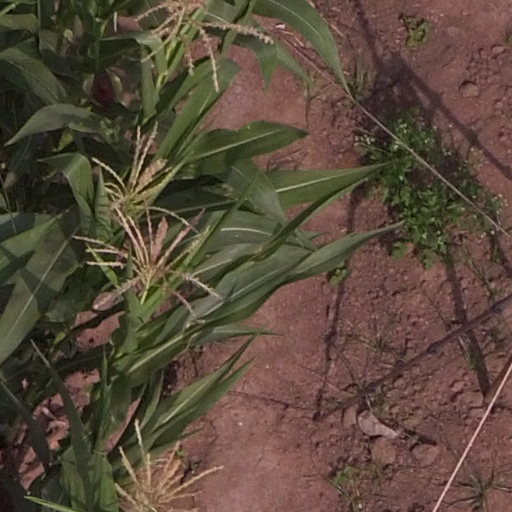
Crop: maize; corn